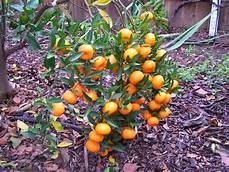
Label: mandarine